First Anglo-Dutch War

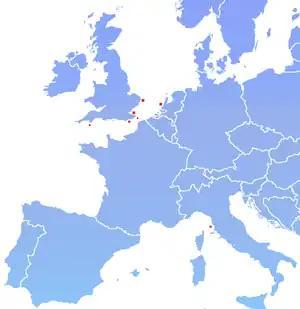
Sites of the major battles of the First Anglo-Dutch War

The Dutch fleet in the Eighty Years' War had three tasks: as a Battle Force against major Spanish fleets, to convoy Dutch merchant ships and protect its fishing fleet and to actively oppose privateers, particularly those of Dunkirk. In that war, the two latter tasks were more important than major fleet actions, and they required more numerous but smaller warships than the Battle Force, although these smaller ships could also be used in mêlée battles, where boarding rather than gunfire might decide the result. Following their victory over the Spanish fleet at the Battle of the Downs on October 21, 1639, and after peace was made with Spain in 1648, the need for major warships lessened, although smaller ones were still required for convoy service, particularly to the Mediterranean, the East Indies and later to the Caribbean. The financially exhausted Dutch Admiralties allowed their squadrons, and particularly their major warships, to deteriorate.